Barabati Stadium

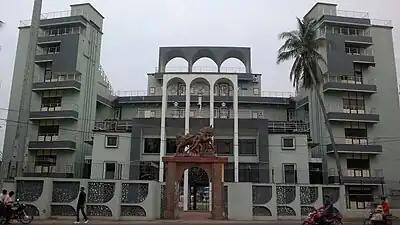
Horse Gate Entrance to the Barabati Stadium

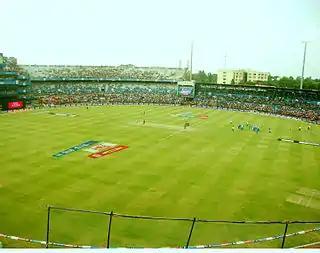
Barabati stadium

This stadium was the main venue of the 2012 Santosh Trophy football tournament which was won by Services.